U.S. Route 50 in the District of Columbia

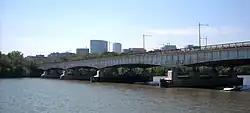
The Theodore Roosevelt Bridge over the Potomac River on I-66 and US 50, with the Rosslyn area of Arlington, Virginia, along the riverbank

US 50 enters Washington, D.C. from Arlington, Virginia, merging with I-66 on the Theodore Roosevelt Bridge over the Potomac River. US 50 traffic exits I-66 onto Constitution Avenue along the north side of the National Mall, passing the Lincoln Memorial, the Vietnam Veterans Memorial, the White House, the World War II Memorial, and the Washington Monument, then traveling between Federal Triangle's office buildings on the north and the Smithsonian Institution's National Museum of African American History and Culture, National Museum of American History, National Museum of Natural History, and a National Gallery of Art sculpture garden to its south.